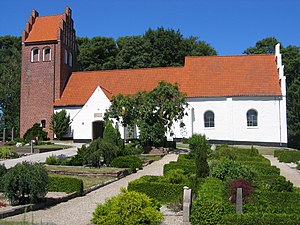
Tibirke Kirke
Tibirke Kirke
Tibirke Kirke, Tibirke sogn, Holbo Herred, Frederiksborg Amt, Danmark
Tibirke Kirke ligger syd for Tisvildeleje og øst for Tisvilde Hegn. Kirken menes bygget omkring 1120-30 som en lille romansk kampestenskirke. Denne kirke bestod af den nuværende kirkes andet og tredje fag, samt et lille kor med apsis. Omkring slutningen af 1300-tallet blev kirken udvidet med sit nuværende vestlige fag, og skibets bjælkeloft blev erstattet af hvælvinger.